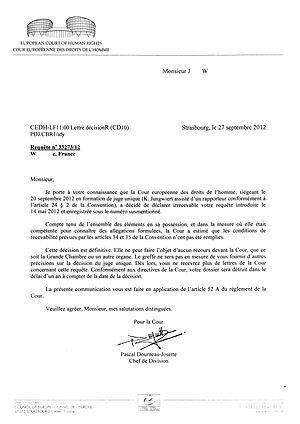
Décision de la Cour européenne des Droits de l'Homme n° 33273/12 en date du 20 septembre 2012
La Cour européenne des droits de l'homme est une juridiction internationale instituée en 1959 par le Conseil de l'Europe. Sa mission est d'assurer le respect des engagements souscrits par les États signataires de la Convention européenne des droits de l'homme.